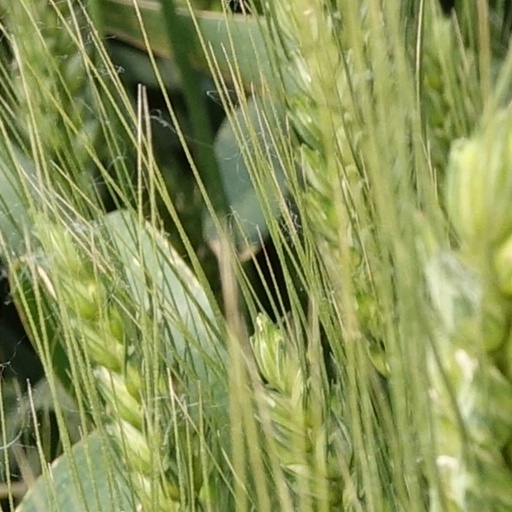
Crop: wheat